Final Battle 2010

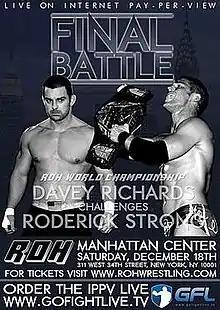
Event poster featuring Davey Richards (left) and ROH World Champion Roderick Strong (right)

Final Battle 2010 was a professional wrestling pay-per-view (PPV) event produced by Ring of Honor (ROH). It took place on December 18, 2010, at the Manhattan Center in New York City. It was the eighth annual event in the Final Battle chronology, with the first taking place in 2002, but only the second to be broadcast live. It was the fifth ROH event to be shown as an online pay-per-view.